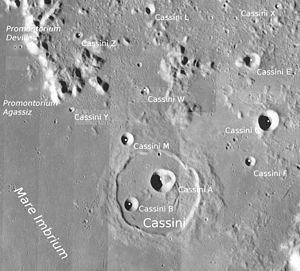
Le Promontorium Agassiz est un promontoire montagneux faisant partie de la chaîne de montagnes des Montes Alpes. Il est situé à l'est de la Mare Imbrium et s'élève au nord du cratère Cassini. Juste au nord s'élève un autre promontoire rocheux, le Promontorium Deville.
Le Promontorium Deville est un promontoire montagneux faisant partie de la chaîne de montagnes des Montes Alpes. Il est situé à l'est de la Mare Imbrium et s'élève au nord du cratère Cassini. Juste au sud s'élève un autre promontoire rocheux, le Promontorium Agassiz.
Cassini est un cratère lunaire situé sur la face visible de la Lune. Il est localisé dans le Palus Nebularum à l'Est de la Mare Imbrium. Au nord-est s'élève le Promontorium Agassiz prolongé par le Promontorium Deville et le sommet méridional des Montes Alpes. Au sud-sud-est s'étend le cratère Theaetetus ainsi que le Montes Caucasus. Au nord s'élève le sommet du Mons Piton. Le sol du cratère Cassini fut inondé et il semble être aussi vieux que la Mare Imbrium qui l'entoure. La surface est parsemée d'une multitude d'impacts, comprenant une paire de cratères contenus entièrement à l'intérieur du cratère Cassini.